St. Clair Parkway

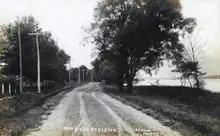
River Road near Courtright circa 1900

The St. Clair Parkway follows the route of the first settlement trail in Lambton County, and was the only passable road in the area until at least 1839.